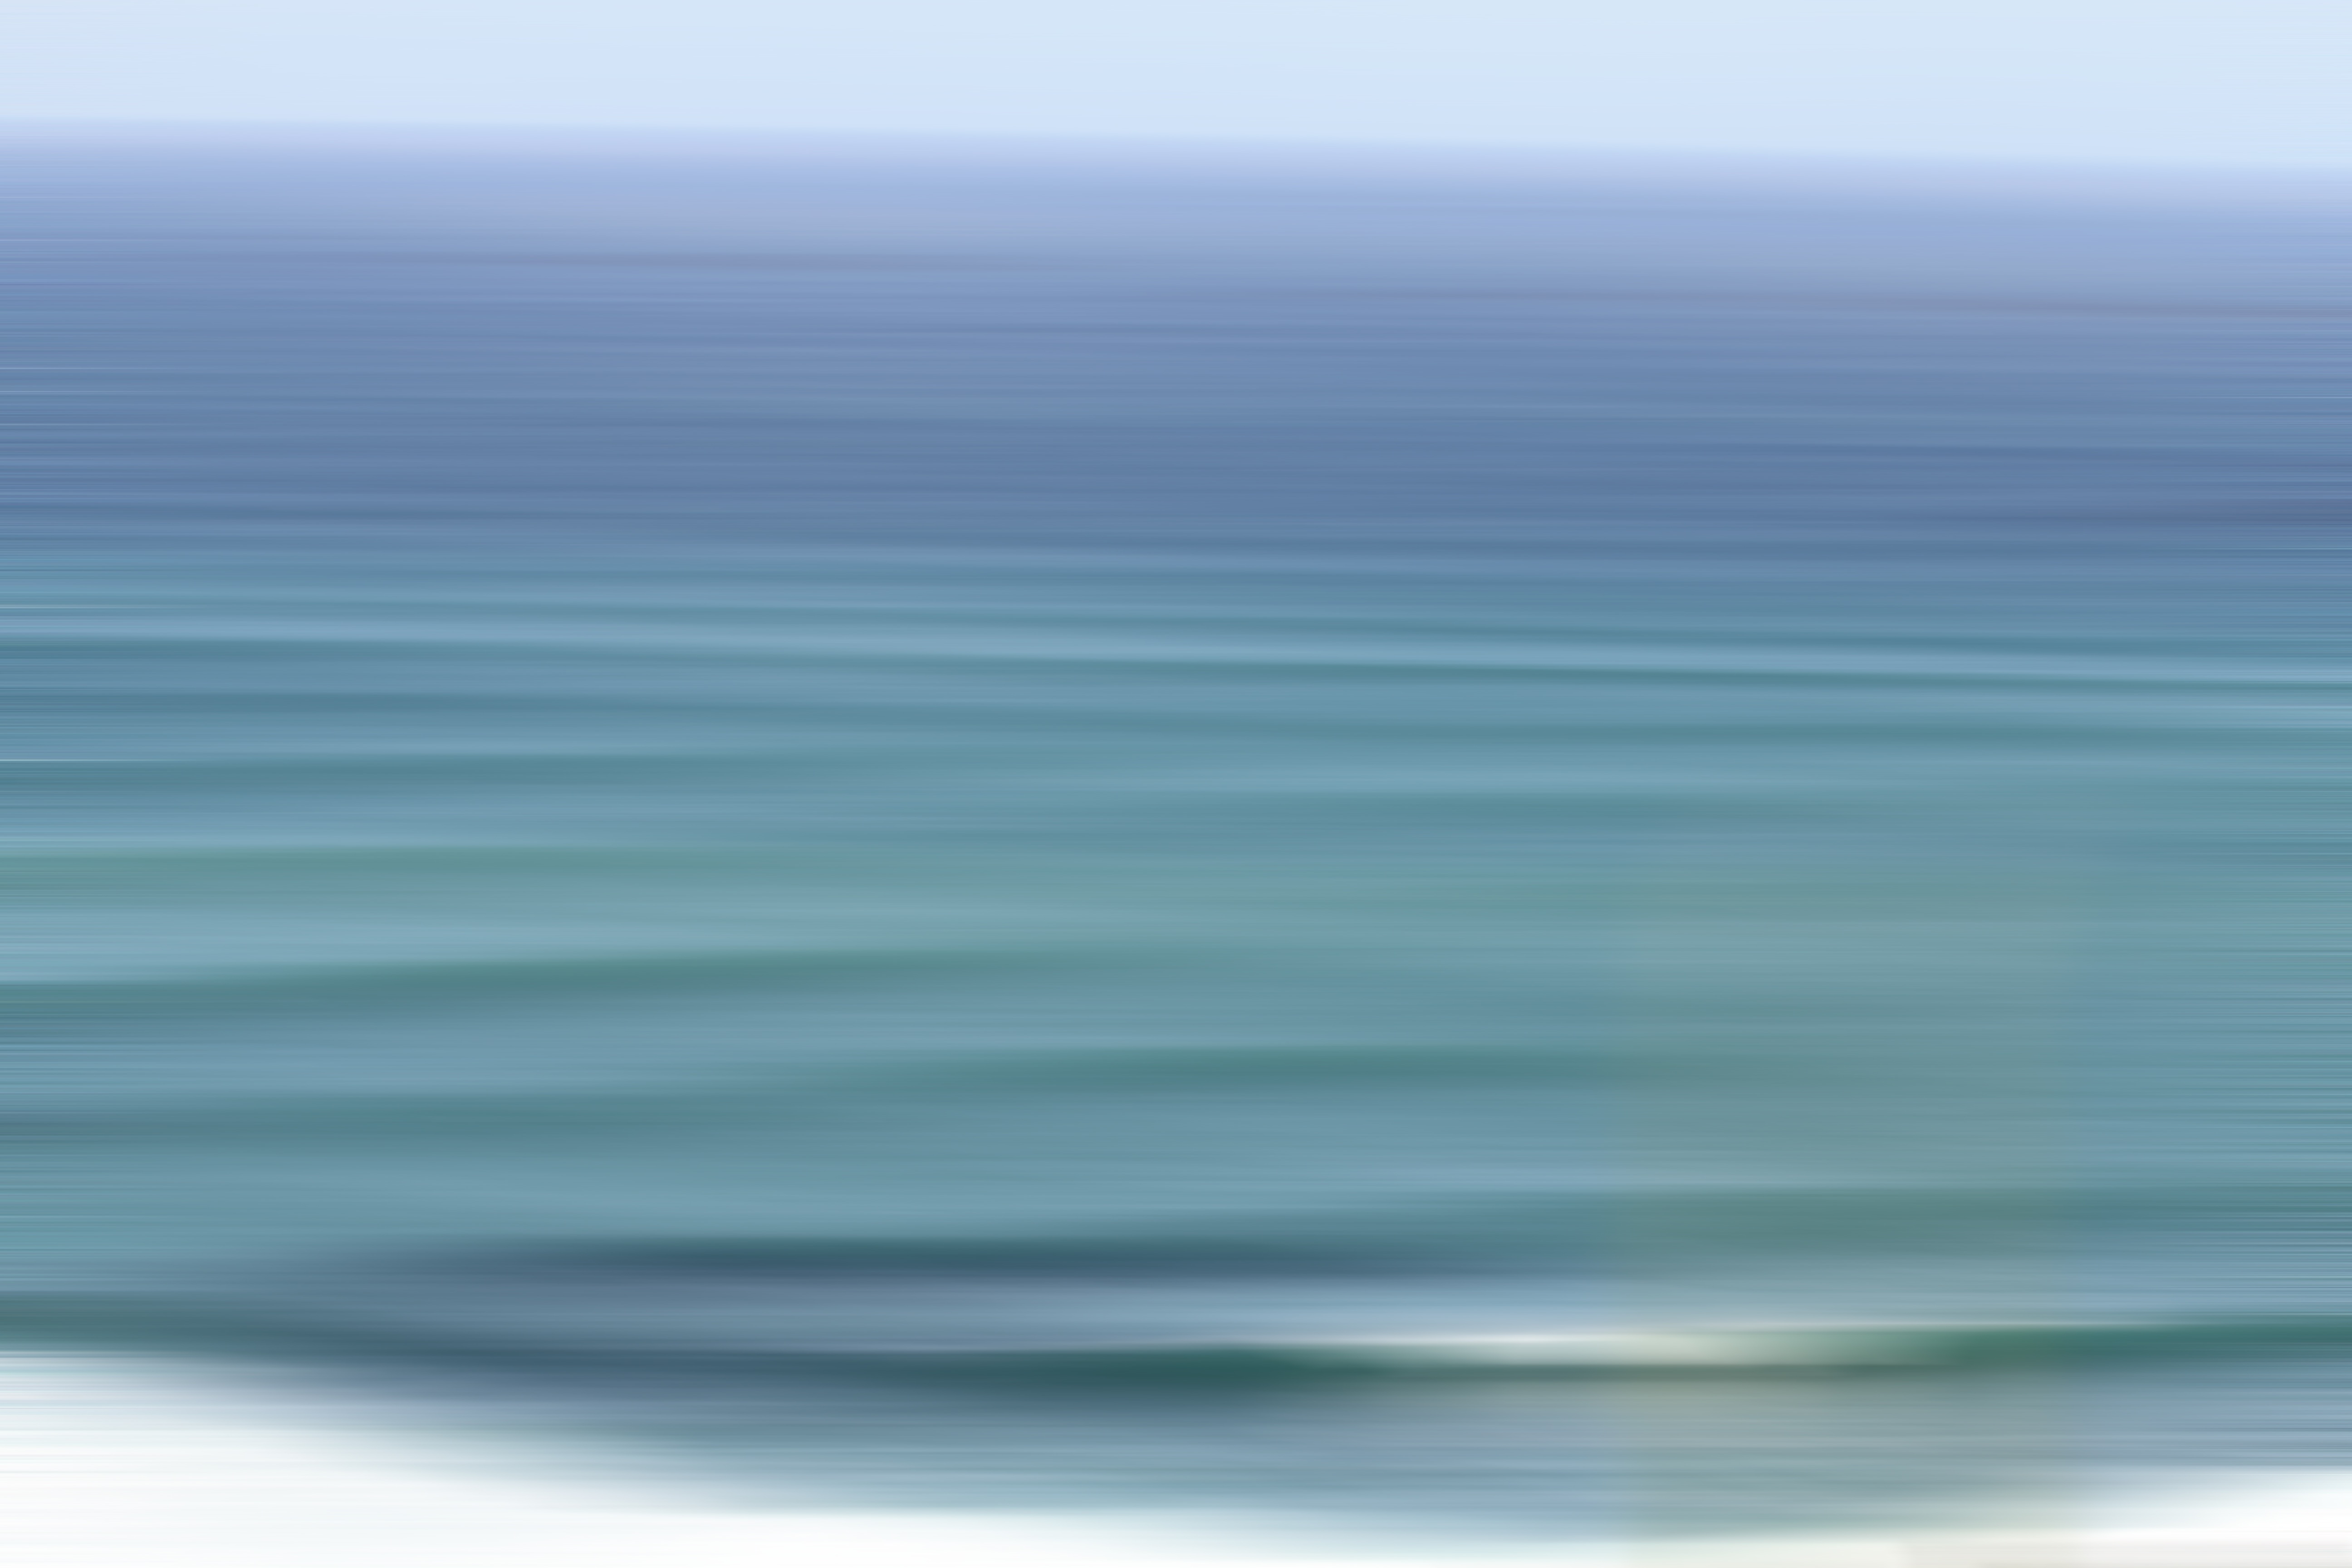
sea, coast, ocean, horizon, sky, sunlight, shore, wave, wind, atmosphere, reflection, body of water, atmospheric phenomenon, wind wave